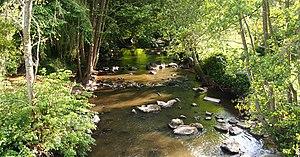
La Rouvre entre La Carneille, à gauche, et Notre-Dame-du-Rocher, à droite (Normandie, France).
La Rouvre est une rivière normande du département de l'Orne, affluent de l'Orne en rive gauche.
La Carneille est une ancienne commune française, située dans le département de l'Orne en région Normandie, devenue le 1ᵉʳ janvier 2016 une commune déléguée au sein de la commune nouvelle d'Athis-Val de Rouvre.
Notre-Dame-du-Rocher est une ancienne commune française, située dans le département de l'Orne en région Normandie, devenue le 1ᵉʳ janvier 2016 une commune déléguée au sein de la commune nouvelle d'Athis-Val de Rouvre.